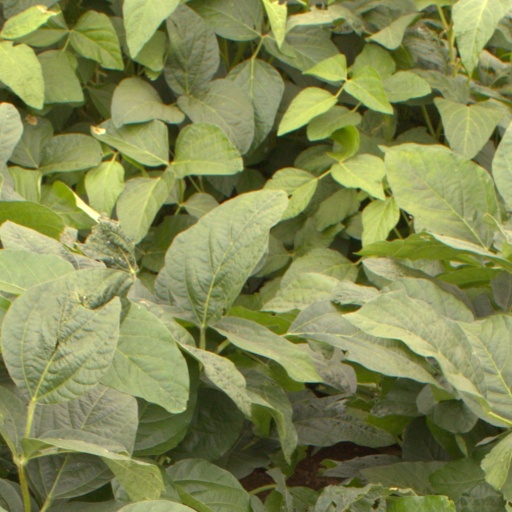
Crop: soybean